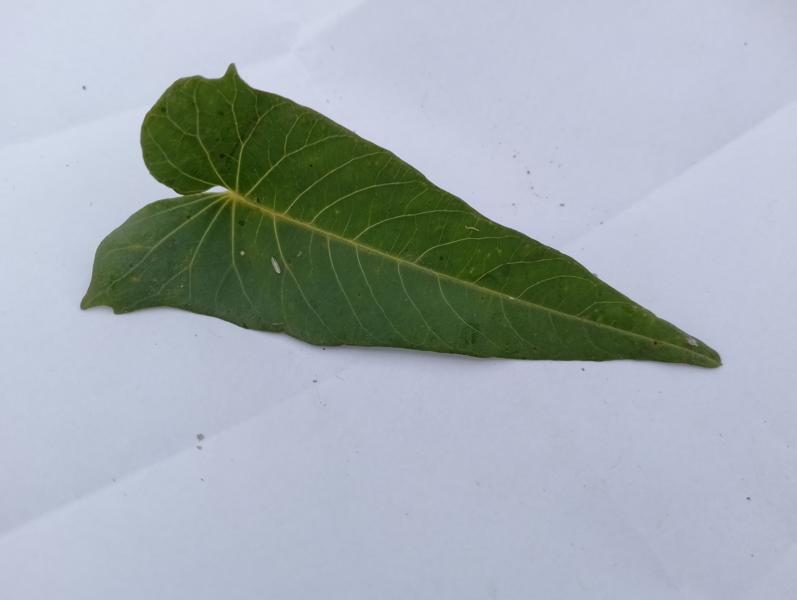
Weed species: Ipomoea aquatic